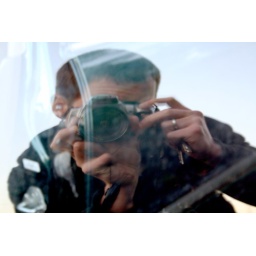
reflection in my car window